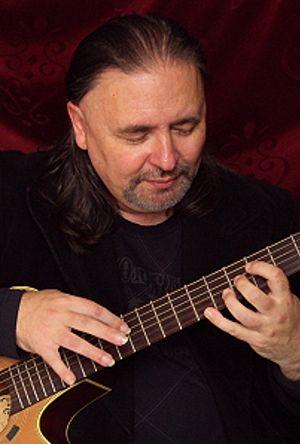
Igor Presnyakov à la guitare
Igor Presnyakov est un guitariste, auteur, compositeur d'origine russe, résidant aux Pays-Bas. En Russie, il a étudié la guitare classique : il sort diplômé en tant que guitariste et chef d'orchestre pour des ensembles. Il a 35 années d'expérience en guitare et n'a pas de style musical défini. Principalement connu grâce à sa page sur YouTube, il a, à ce jour, sorti 3 albums avec le label indépendant PMP. En dehors de sa carrière solo il a travaillé avec de nombreux artistes. On peut attribuer sa renommée à ses reprises acoustiques magnifiquement jouées et à son jeu pour le moins impressionnant.